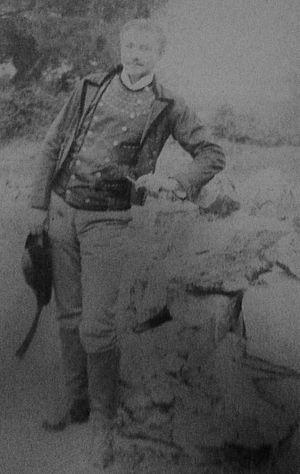
François Jaffrennou, dit Taldir, en costume bigouden de la maison Ravalec (Musée Bigouden, Pont-l'Abbé)
François-Joseph-Claude Jaffrennou, né le 15 mars 1879 à Carnoët et mort le 23 mars 1956 à Bergerac, est un écrivain, imprimeur de ville, puis commerçant en vins et directeur de journaux en langue bretonne. Son nom bardique qui est aussi un de ses pseudonymes littéraires est Taldir. Il était régionaliste, puis nationaliste et barde du mouvement néodruidique. Il est titulaire des Palmes académiques en 1922 et fait chevalier de la Légion d'honneur en 1938.